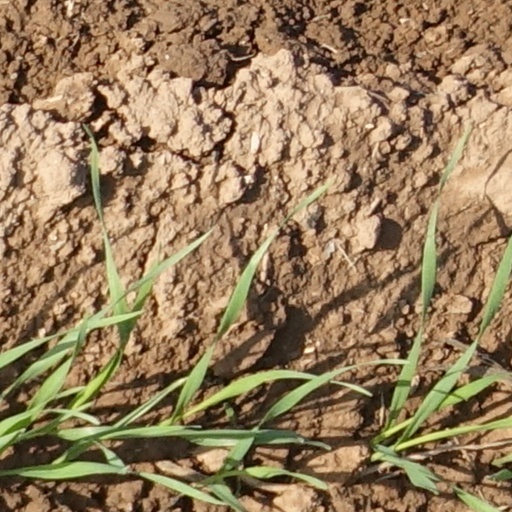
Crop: wheat